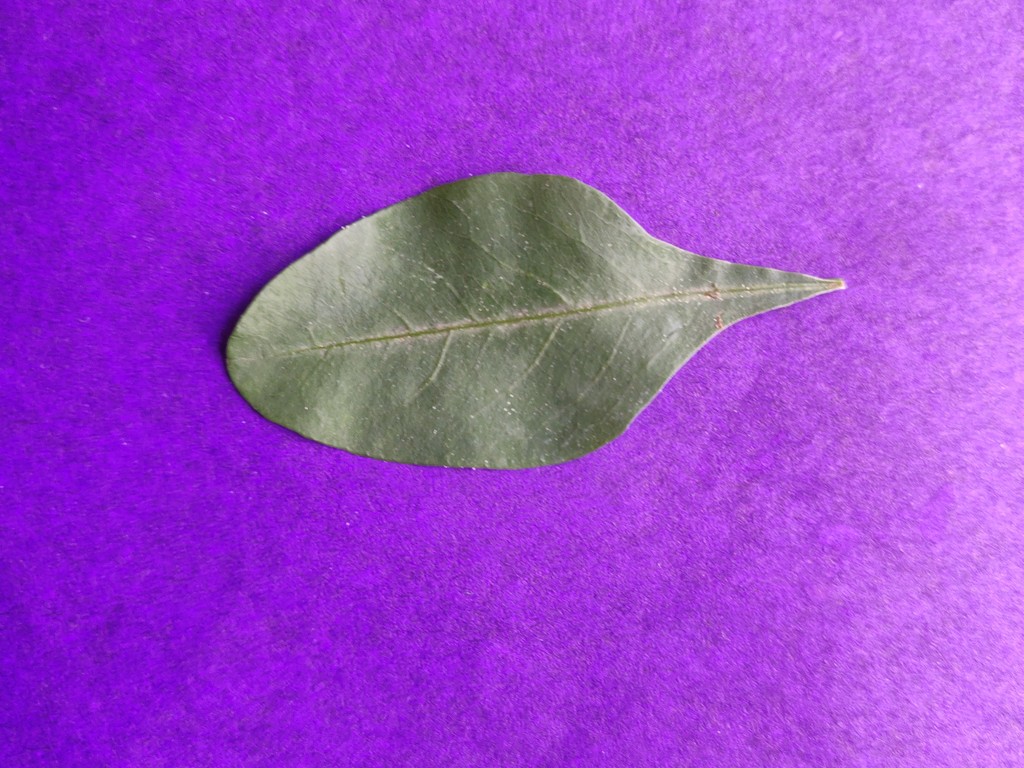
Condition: Healthy
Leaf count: single
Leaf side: front